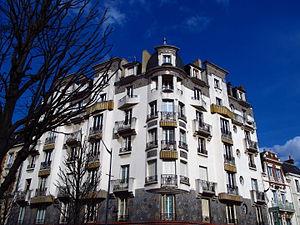
Immeuble Art Deco (avenue Jean Janvier, Rennes, France)